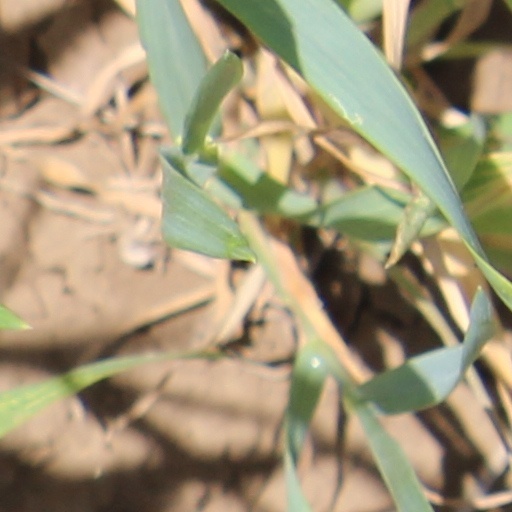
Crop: wheat